Puerto Madero

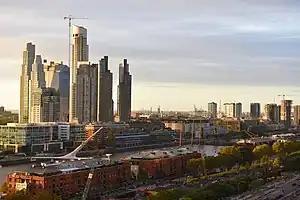
Puerto Madero in 2018.

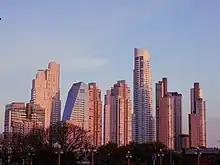
High-rise buildings along Dock 3.

In the 1990s, local and foreign investment led to a massive regeneration effort, recycling and refurbishing the west side warehouses into elegant houses, offices, lofts, private universities, luxurious hotels and restaurants that conform to a gallery of options for this new district in a city that grew up turning its back to the river. Led by the 1999 opening of the Hilton Buenos Aires, luxurious hotels, state-of-the-art multiplex cinemas, theatres, cultural centres, and office and corporate buildings are located mostly in the east side.